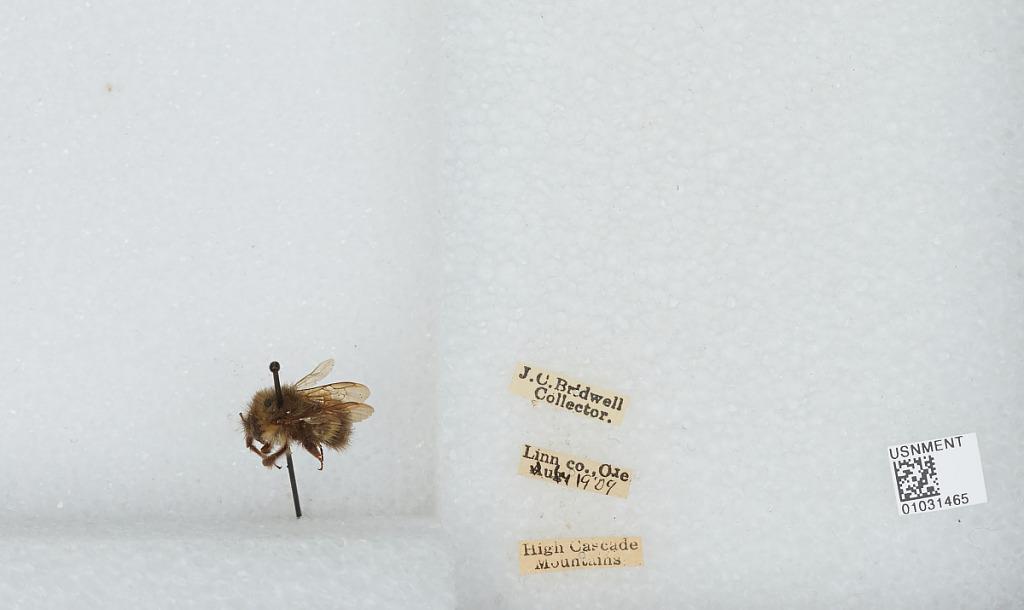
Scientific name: Bombus (Pyrobombus) sitkensis Nylander
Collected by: J. Bridwell
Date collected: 1909-7-19
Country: United States
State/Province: Oregon
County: Linn
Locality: High Cascade Mountains
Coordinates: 45.3761, -121.733